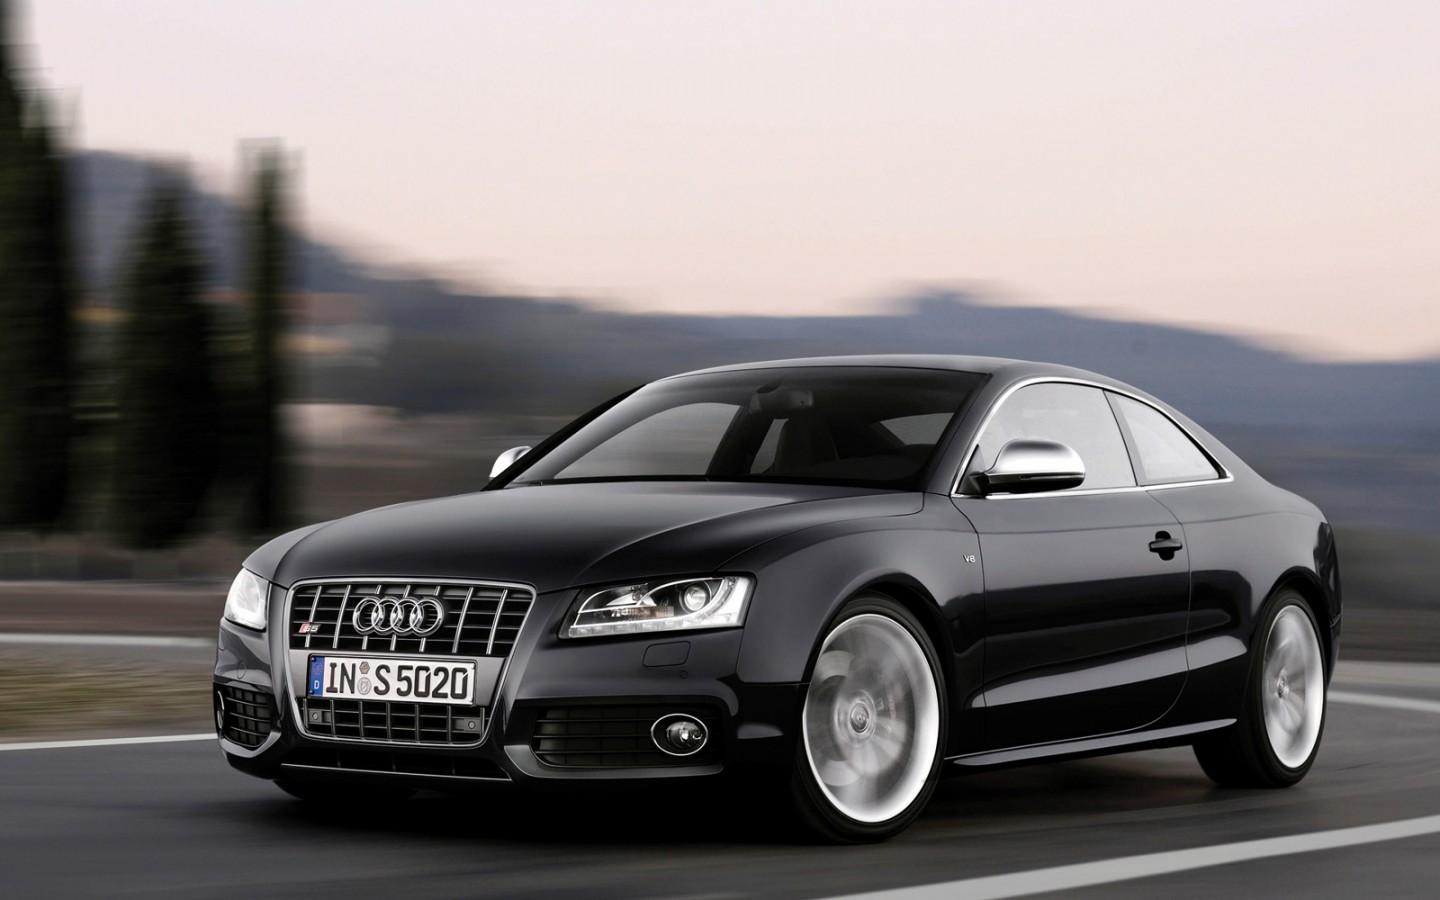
Aucun dommage détecté.
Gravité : aucun